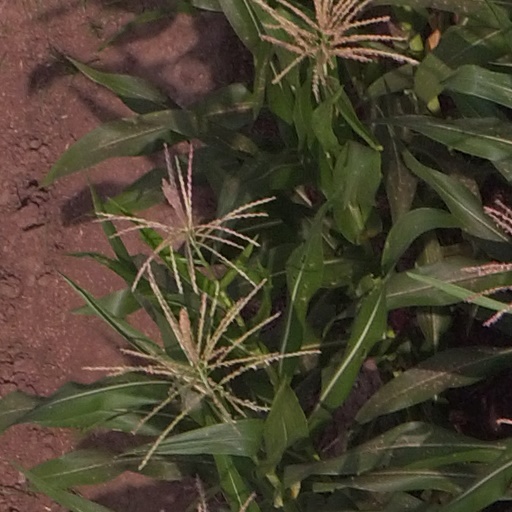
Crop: maize; corn